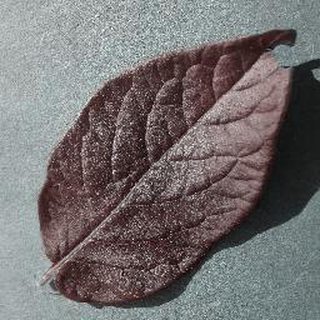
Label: healthy_potato